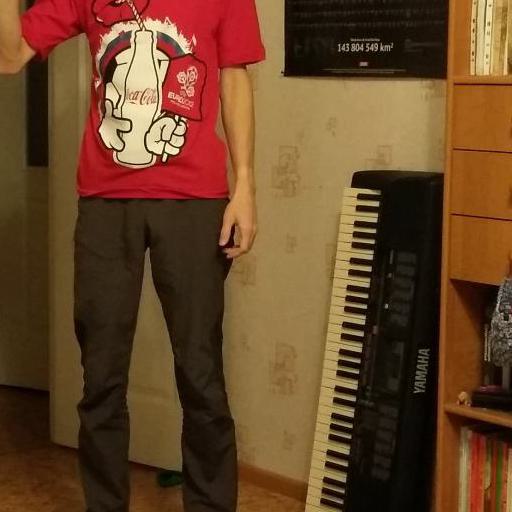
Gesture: no_gesture